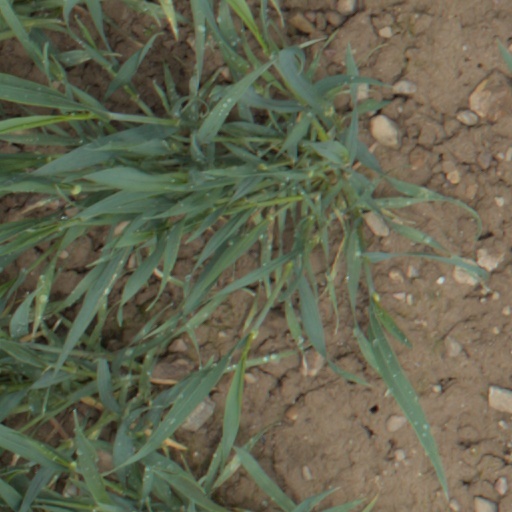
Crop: wheat